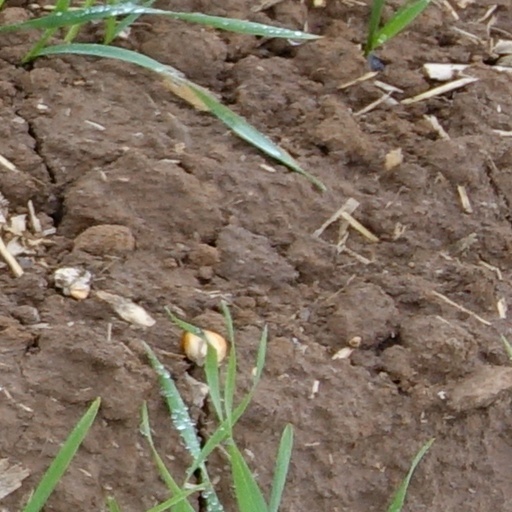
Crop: wheat